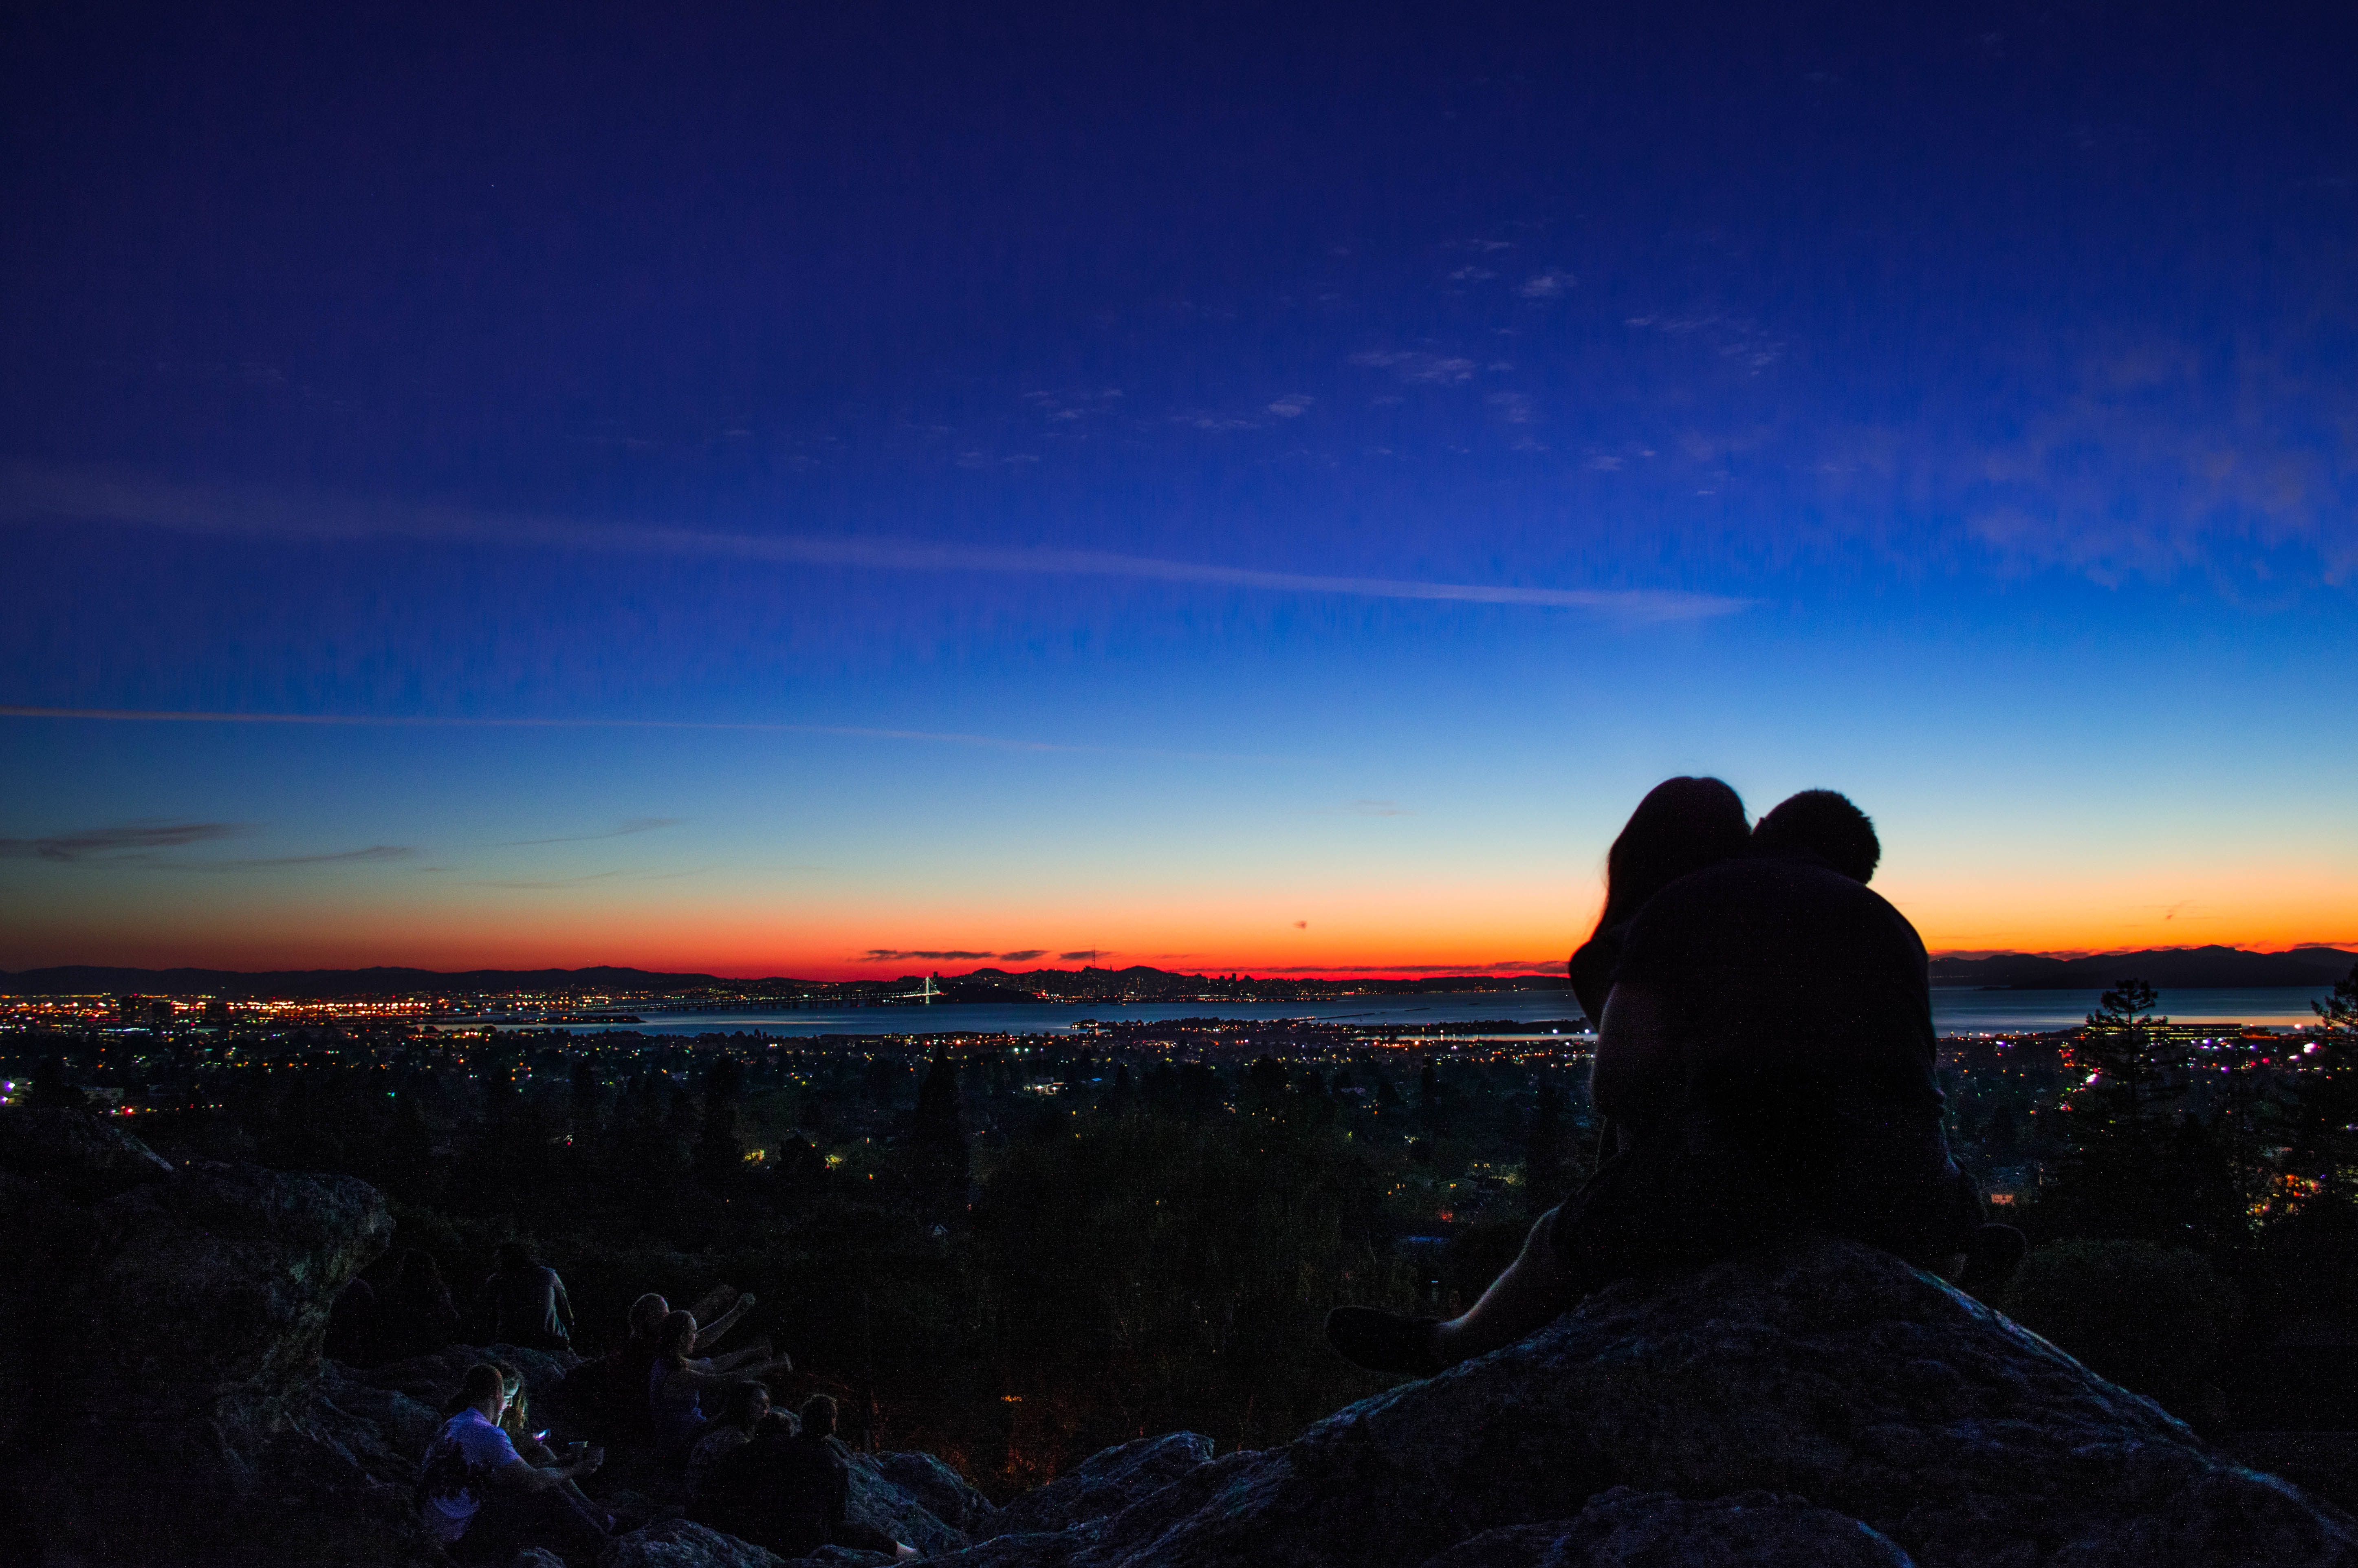
sea, horizon, mountain, light, cloud, sky, sunrise, sunset, night, sunlight, morning, dawn, atmosphere, dusk, evening, reflection, couple, darkness, lover, afterglow, atmosphere of earth